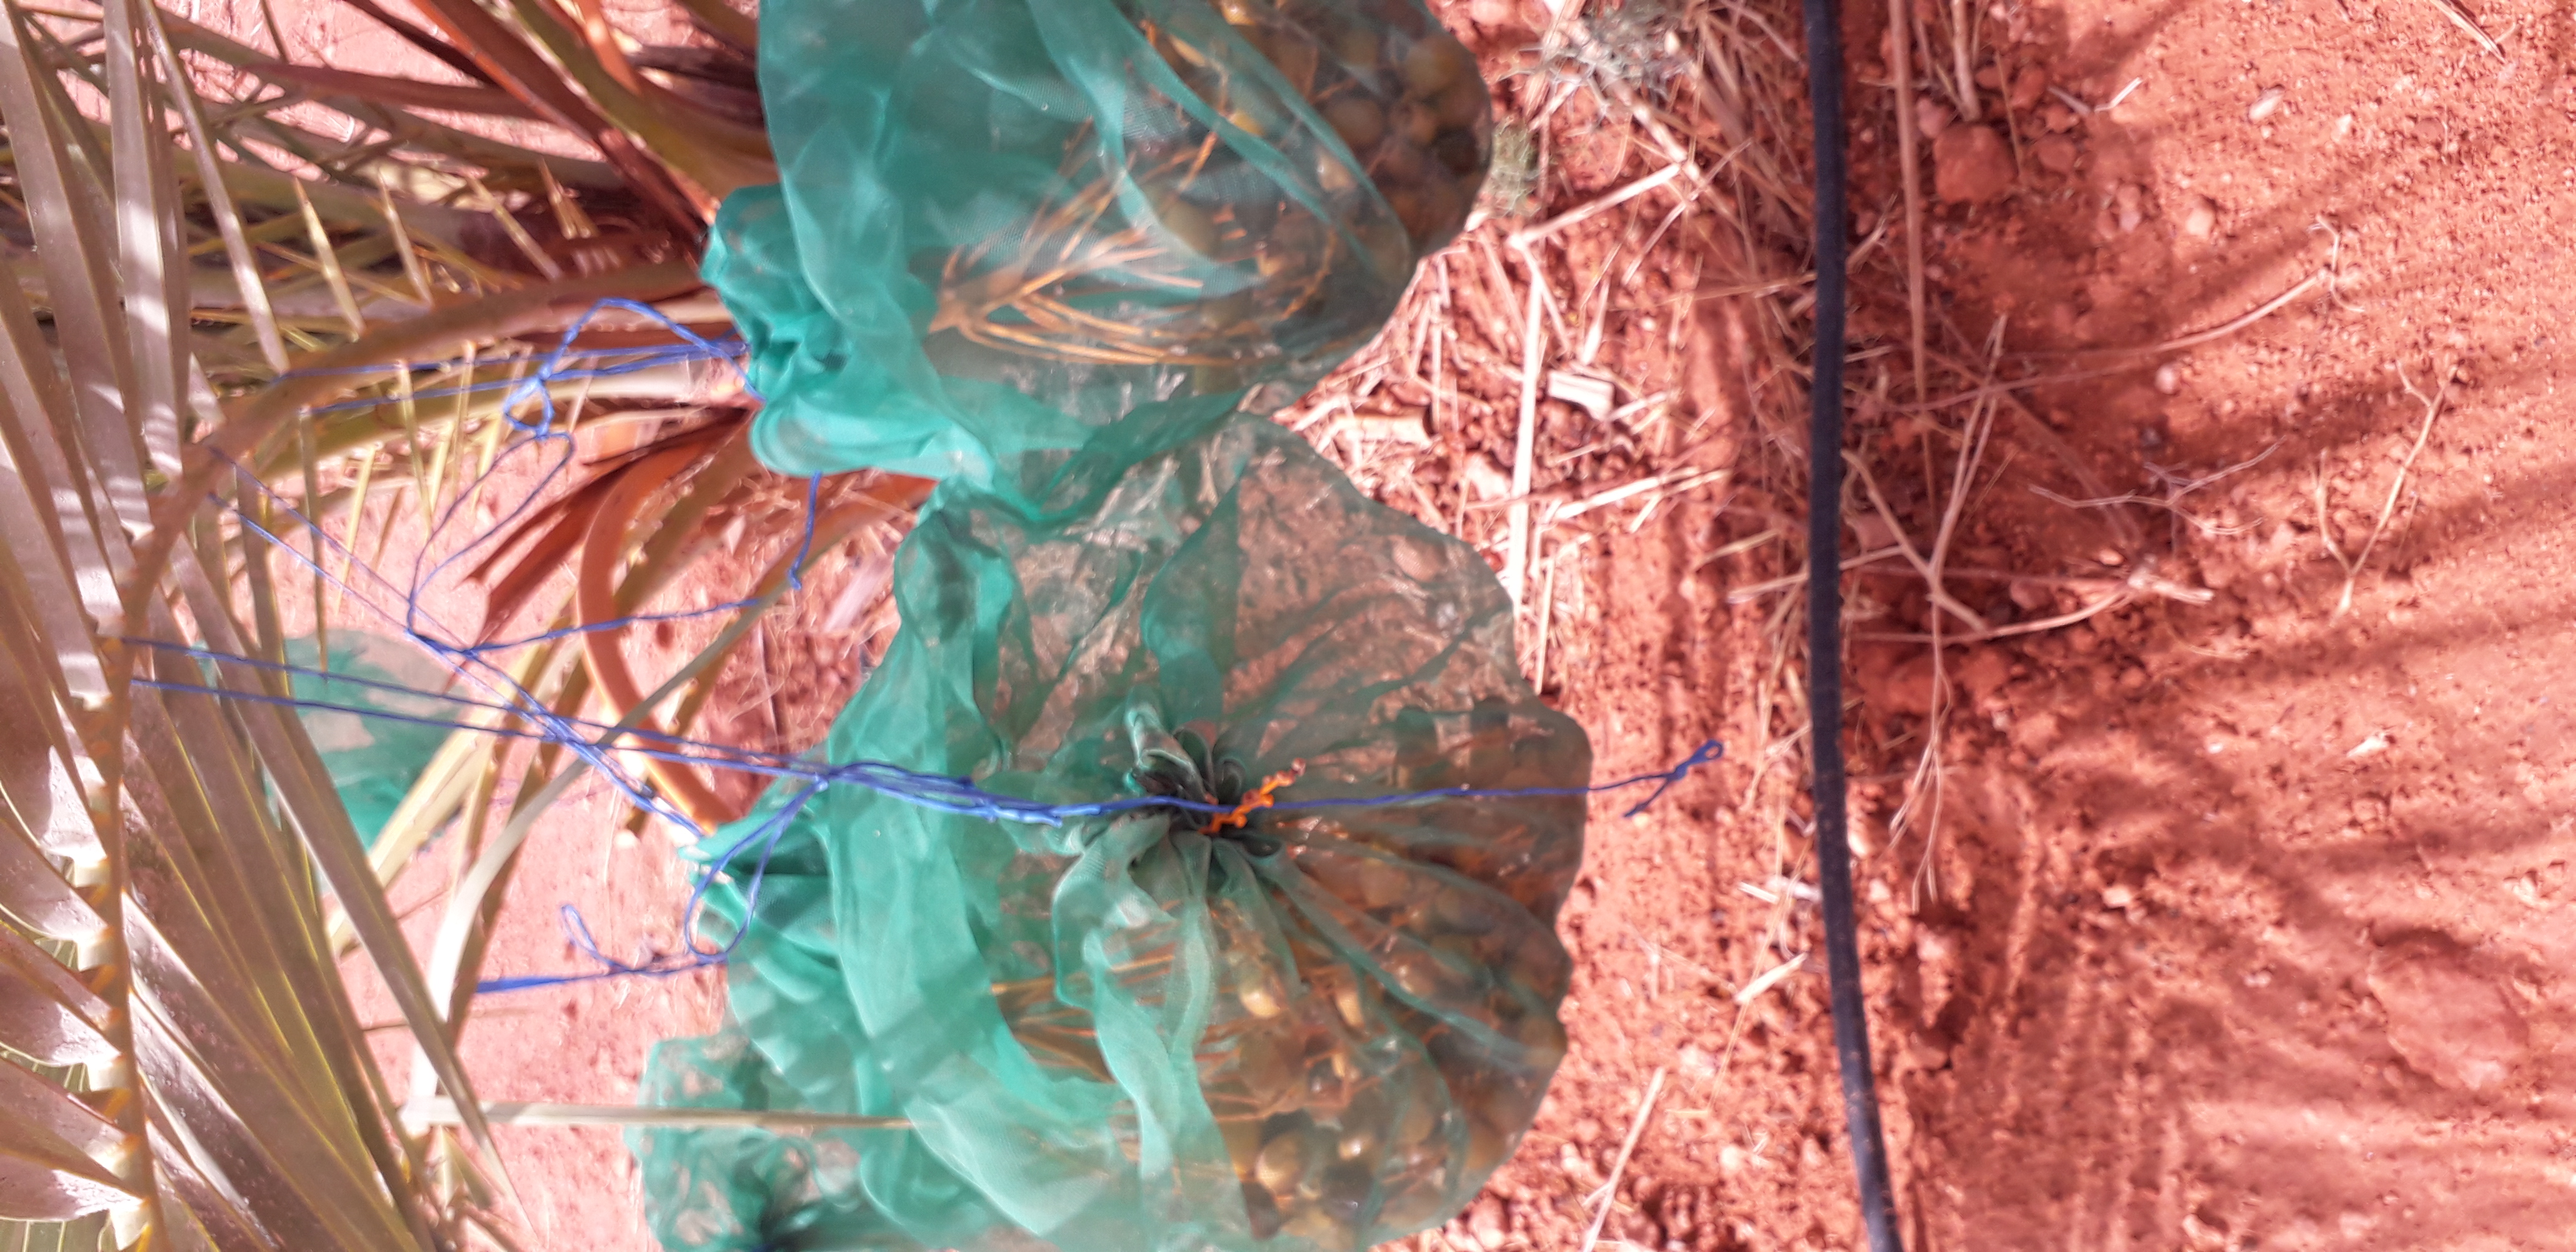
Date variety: Boufagous